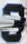
Number: 3